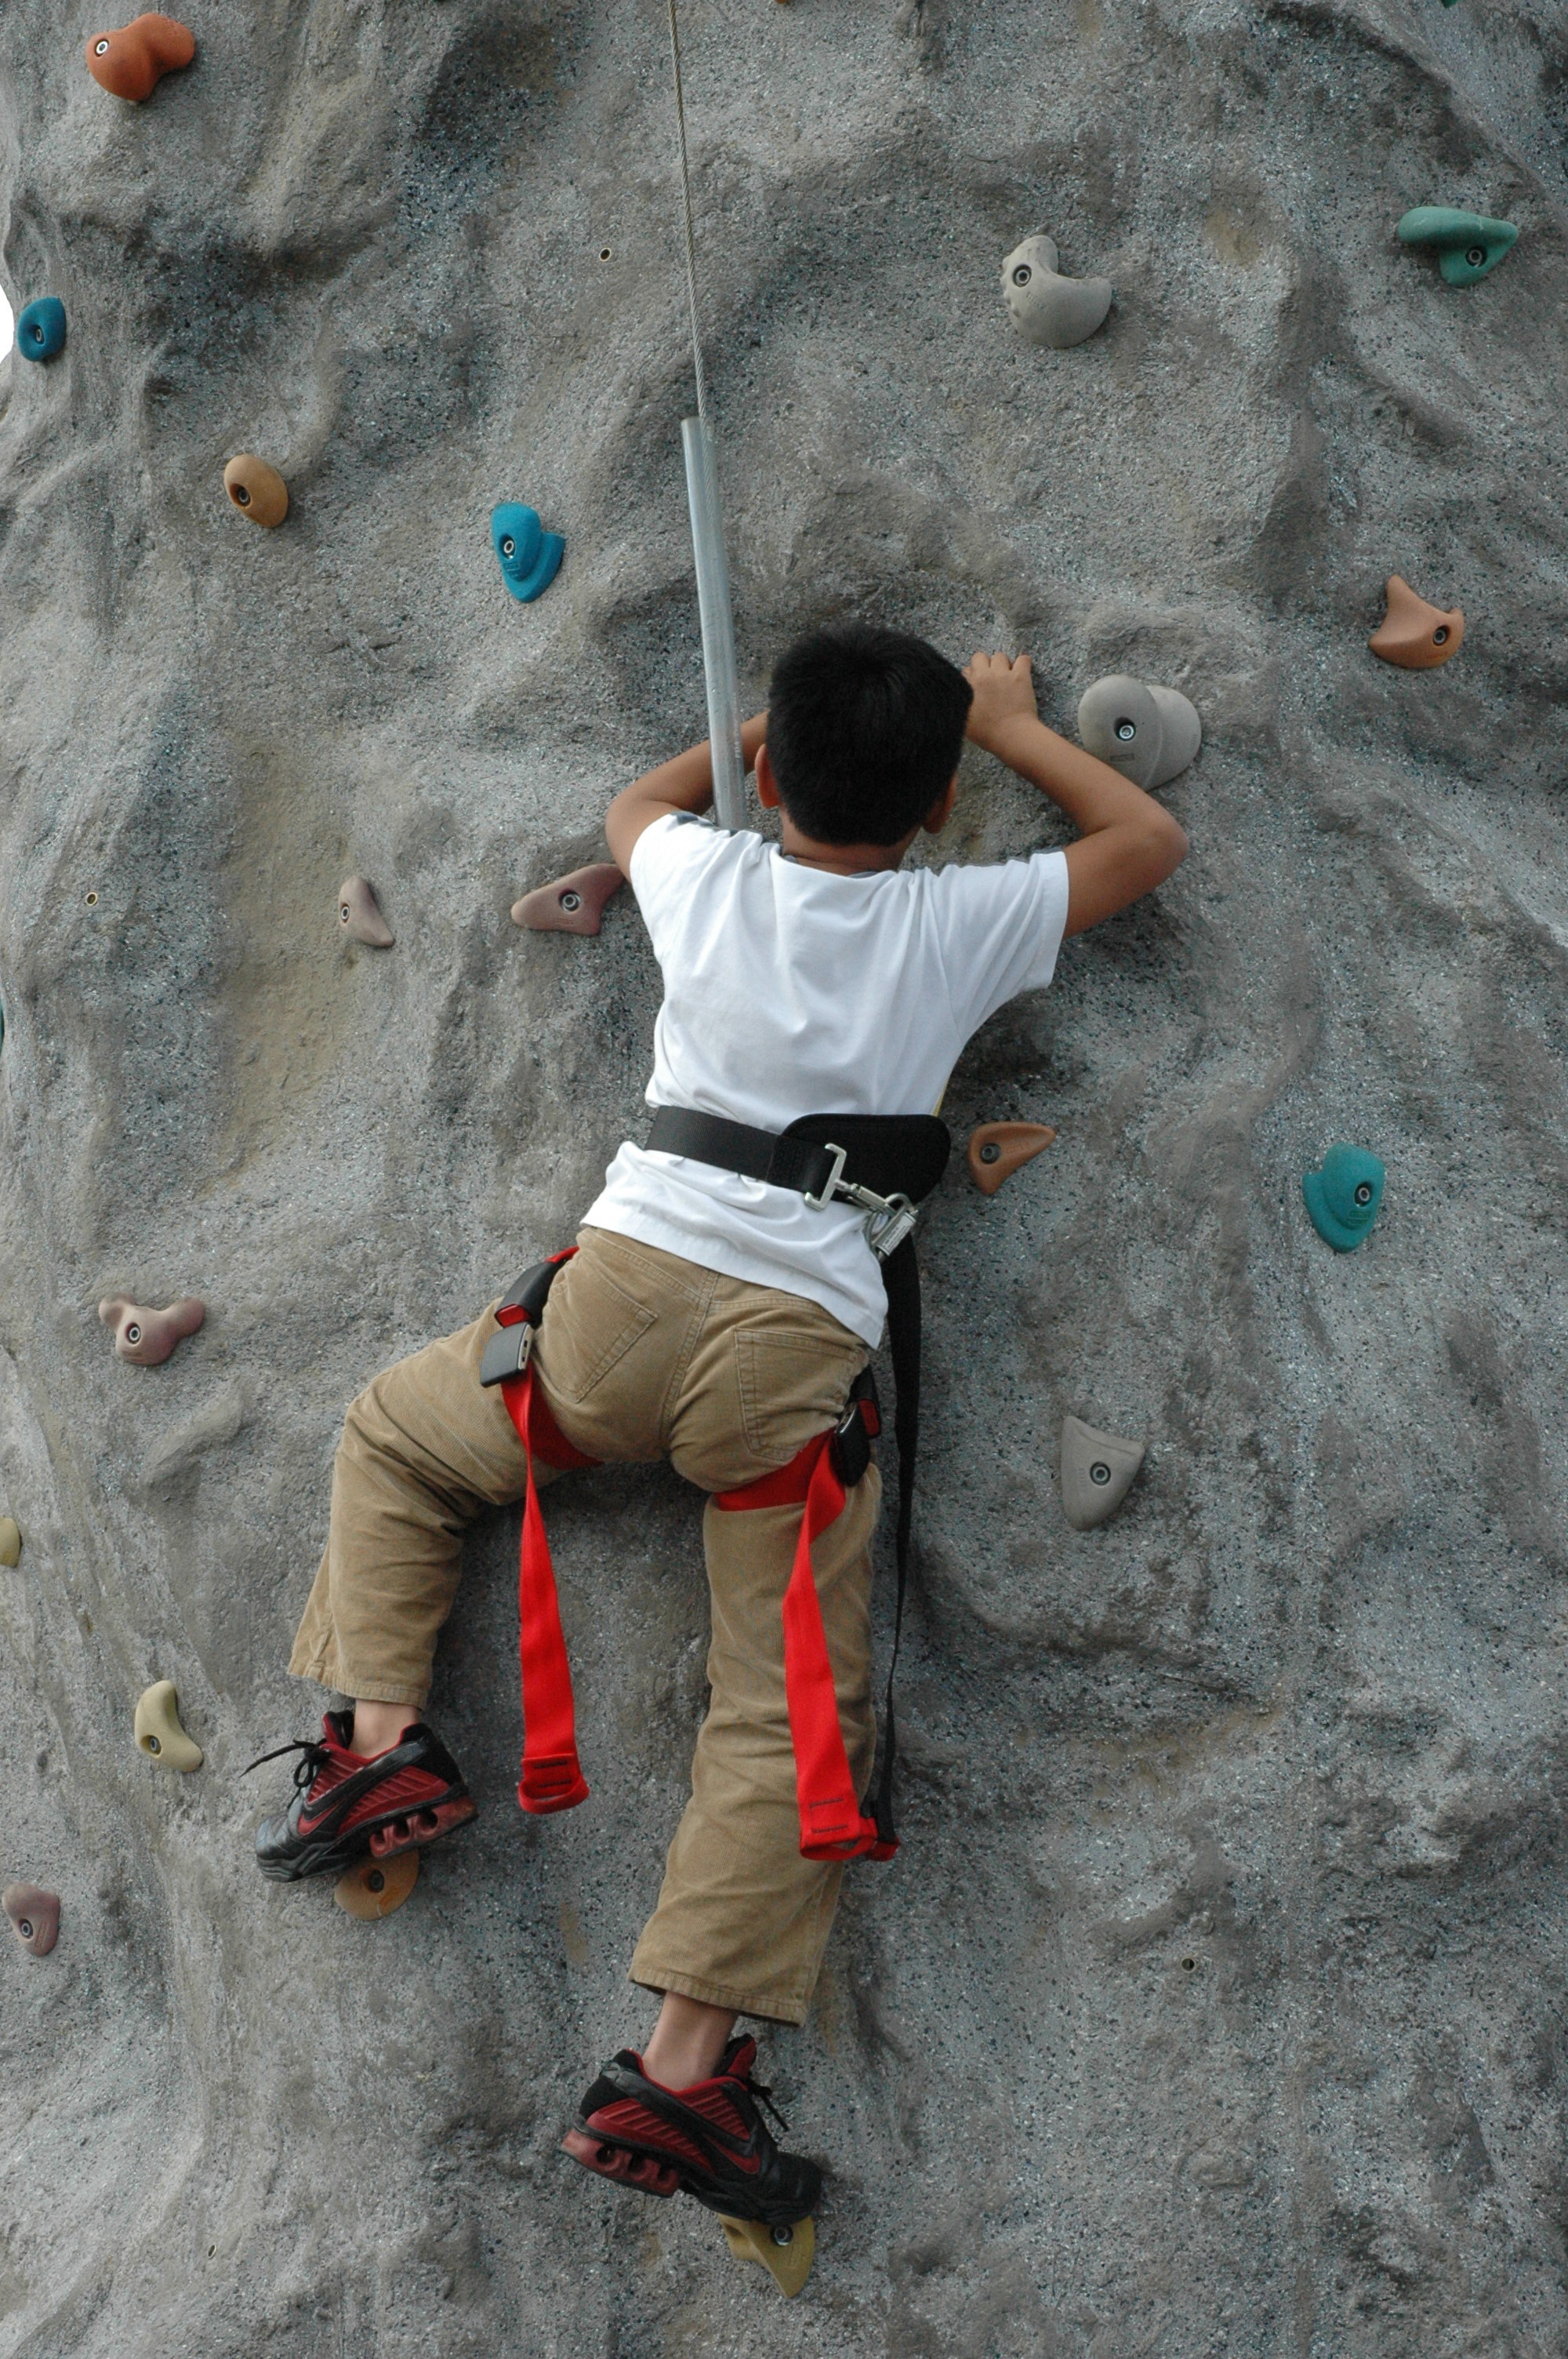
outdoor, rock, sport, adventure, wall, recreation, cliff, line, young, high, climbing, rock climbing, extreme, extreme sport, lifestyle, activity, mountaineering, fun, sports, harness, danger, safety, bouldering, tether, outdoor recreation, individual sports, sport climbing, free solo climbing